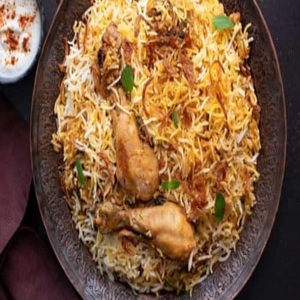
Dish: biryani